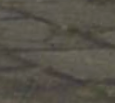
Surface type: concrete plates